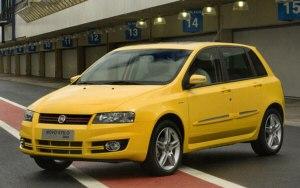
L'Usine Fiat-Betim est une usine importante du constructeur automobile italien Fiat, filiale de Fiat Automobiles Group, implantée au Brésil sur la commune Betim, tout près de la ville de Belo Horizonte dans l'État de Minas Gerais. Inaugurée en 1976, elle dispose d'une capacité de production de plus de 850 000 automobiles par an avec une cadence de 3 484 véhicules par jour. L'usine de Betim a déjà produit plus de 15 145 000 voitures particulières depuis sa mise en service jusqu'au 31 décembre 2014.